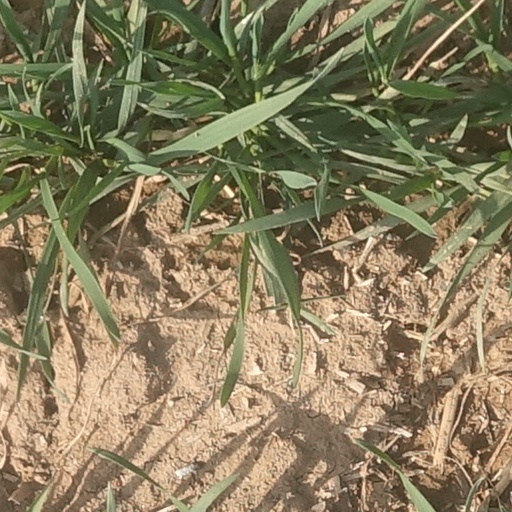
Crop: wheat